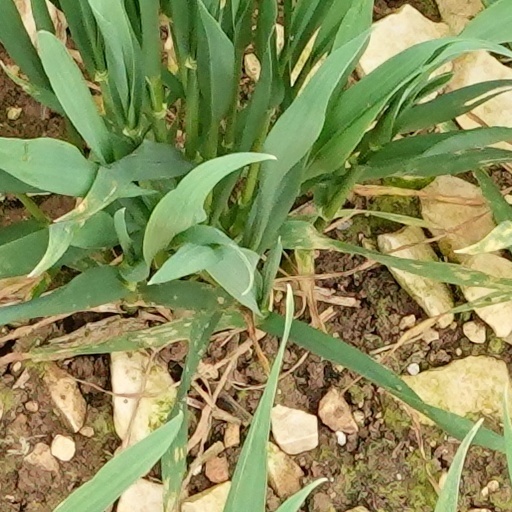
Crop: wheat